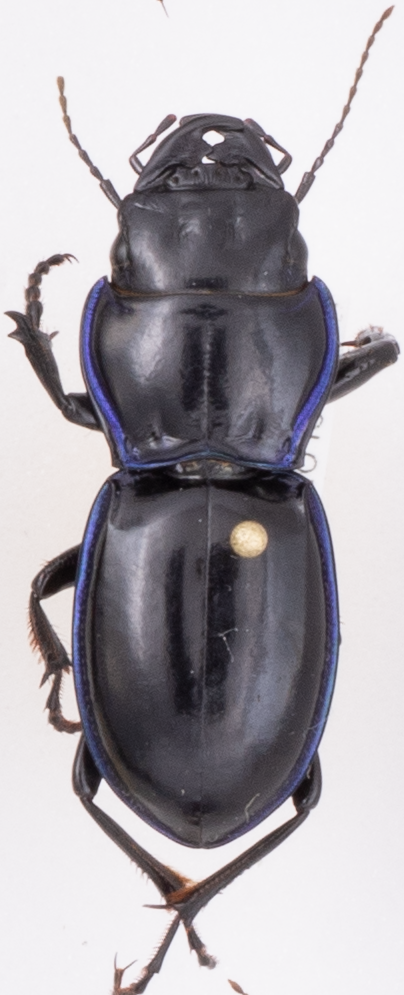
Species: Pasimachus elongatus
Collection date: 2018-06-07
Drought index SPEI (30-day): -0.288
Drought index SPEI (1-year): -0.02
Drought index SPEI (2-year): -0.372